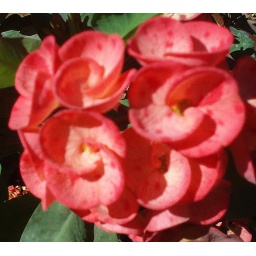
These flowers reminded me of the twisty plants in Avatar, so I thought I'd share them with you!